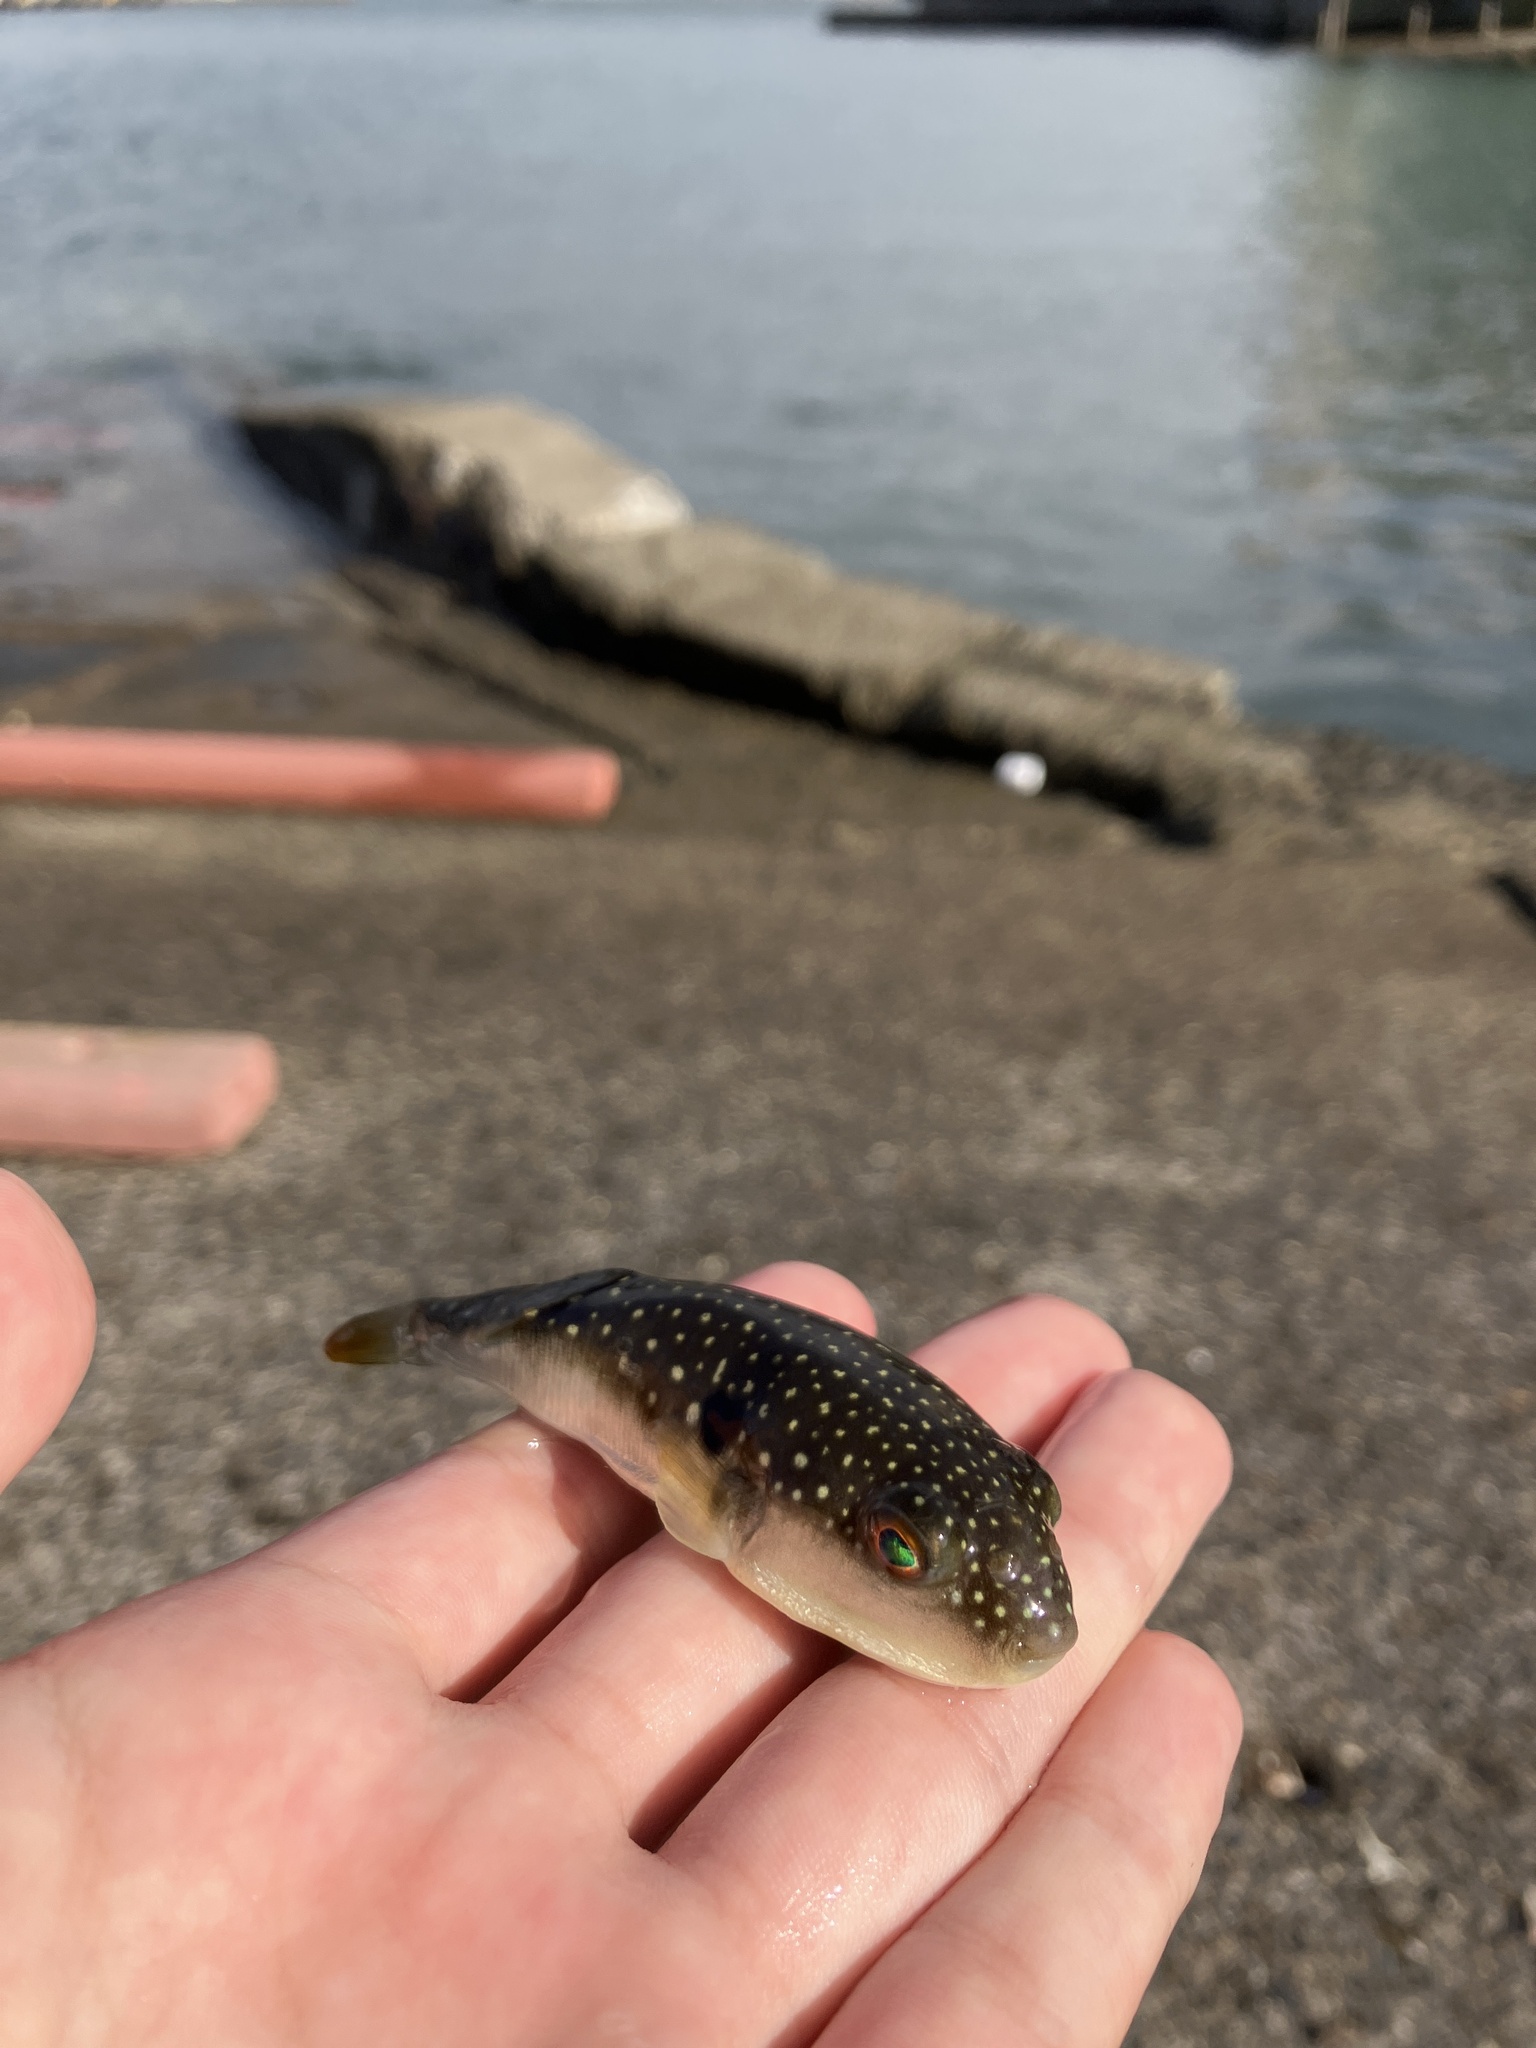
fish (species not among the labelled classes)